Jen Corey

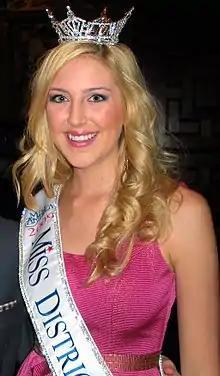
Jennifer Corey, Miss District of Columbia 2009

Jennifer Corey Baca (born July 21, 1987) is an American beauty pageant titleholder, event planner, and community activist.